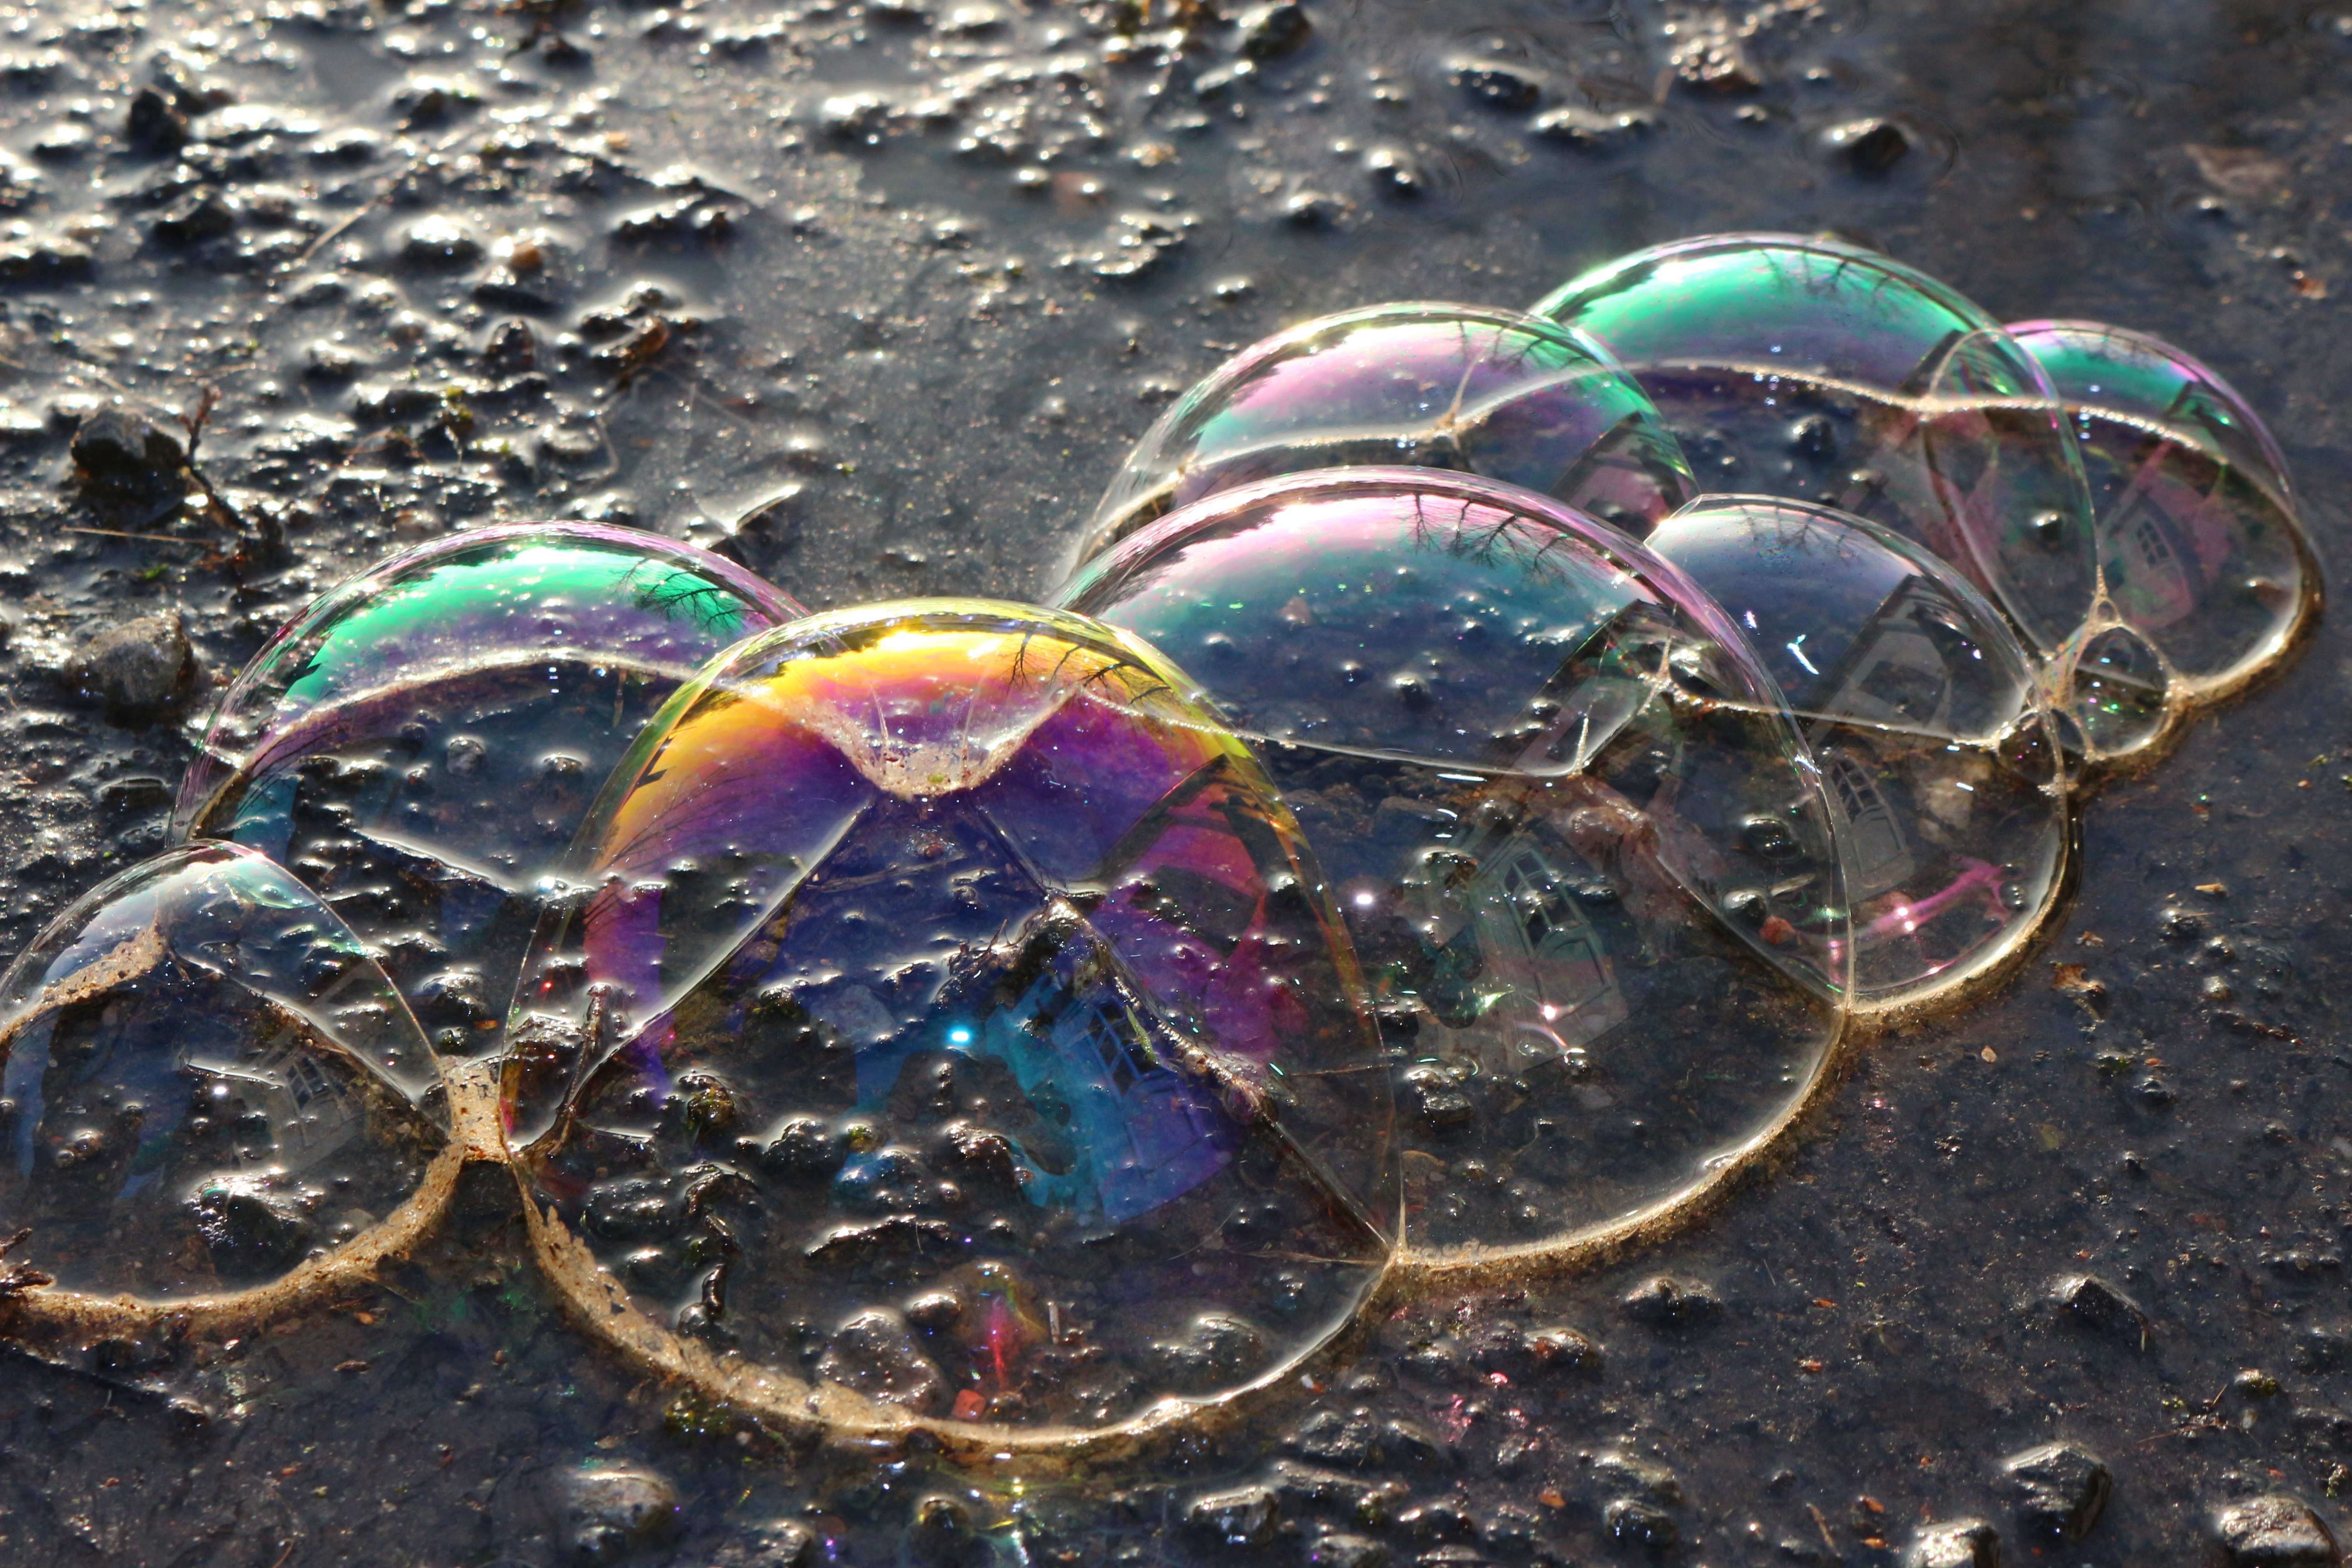
water, glass, puddle, biology, jewellery, blow, iridescent, macro photography, soap bubbles, marine biology